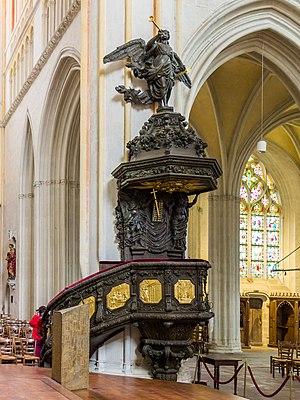
Cathédrale Saint-Corentin de Quimper
La cathédrale Saint‑Corentin, dont le nom complet est basilique cathédrale Saint-Corentin, est un lieu de culte catholique sous le patronage de Notre-Dame et du premier évêque légendaire dont elle porte le nom, saint Corentin. Elle est située dans le centre-ville de Quimper, chef-lieu du département du Finistère, en Bretagne. Siège du diocèse de Quimper avant la Révolution française, le bâtiment est depuis 1801 le siège du diocèse de Quimper et Léon.